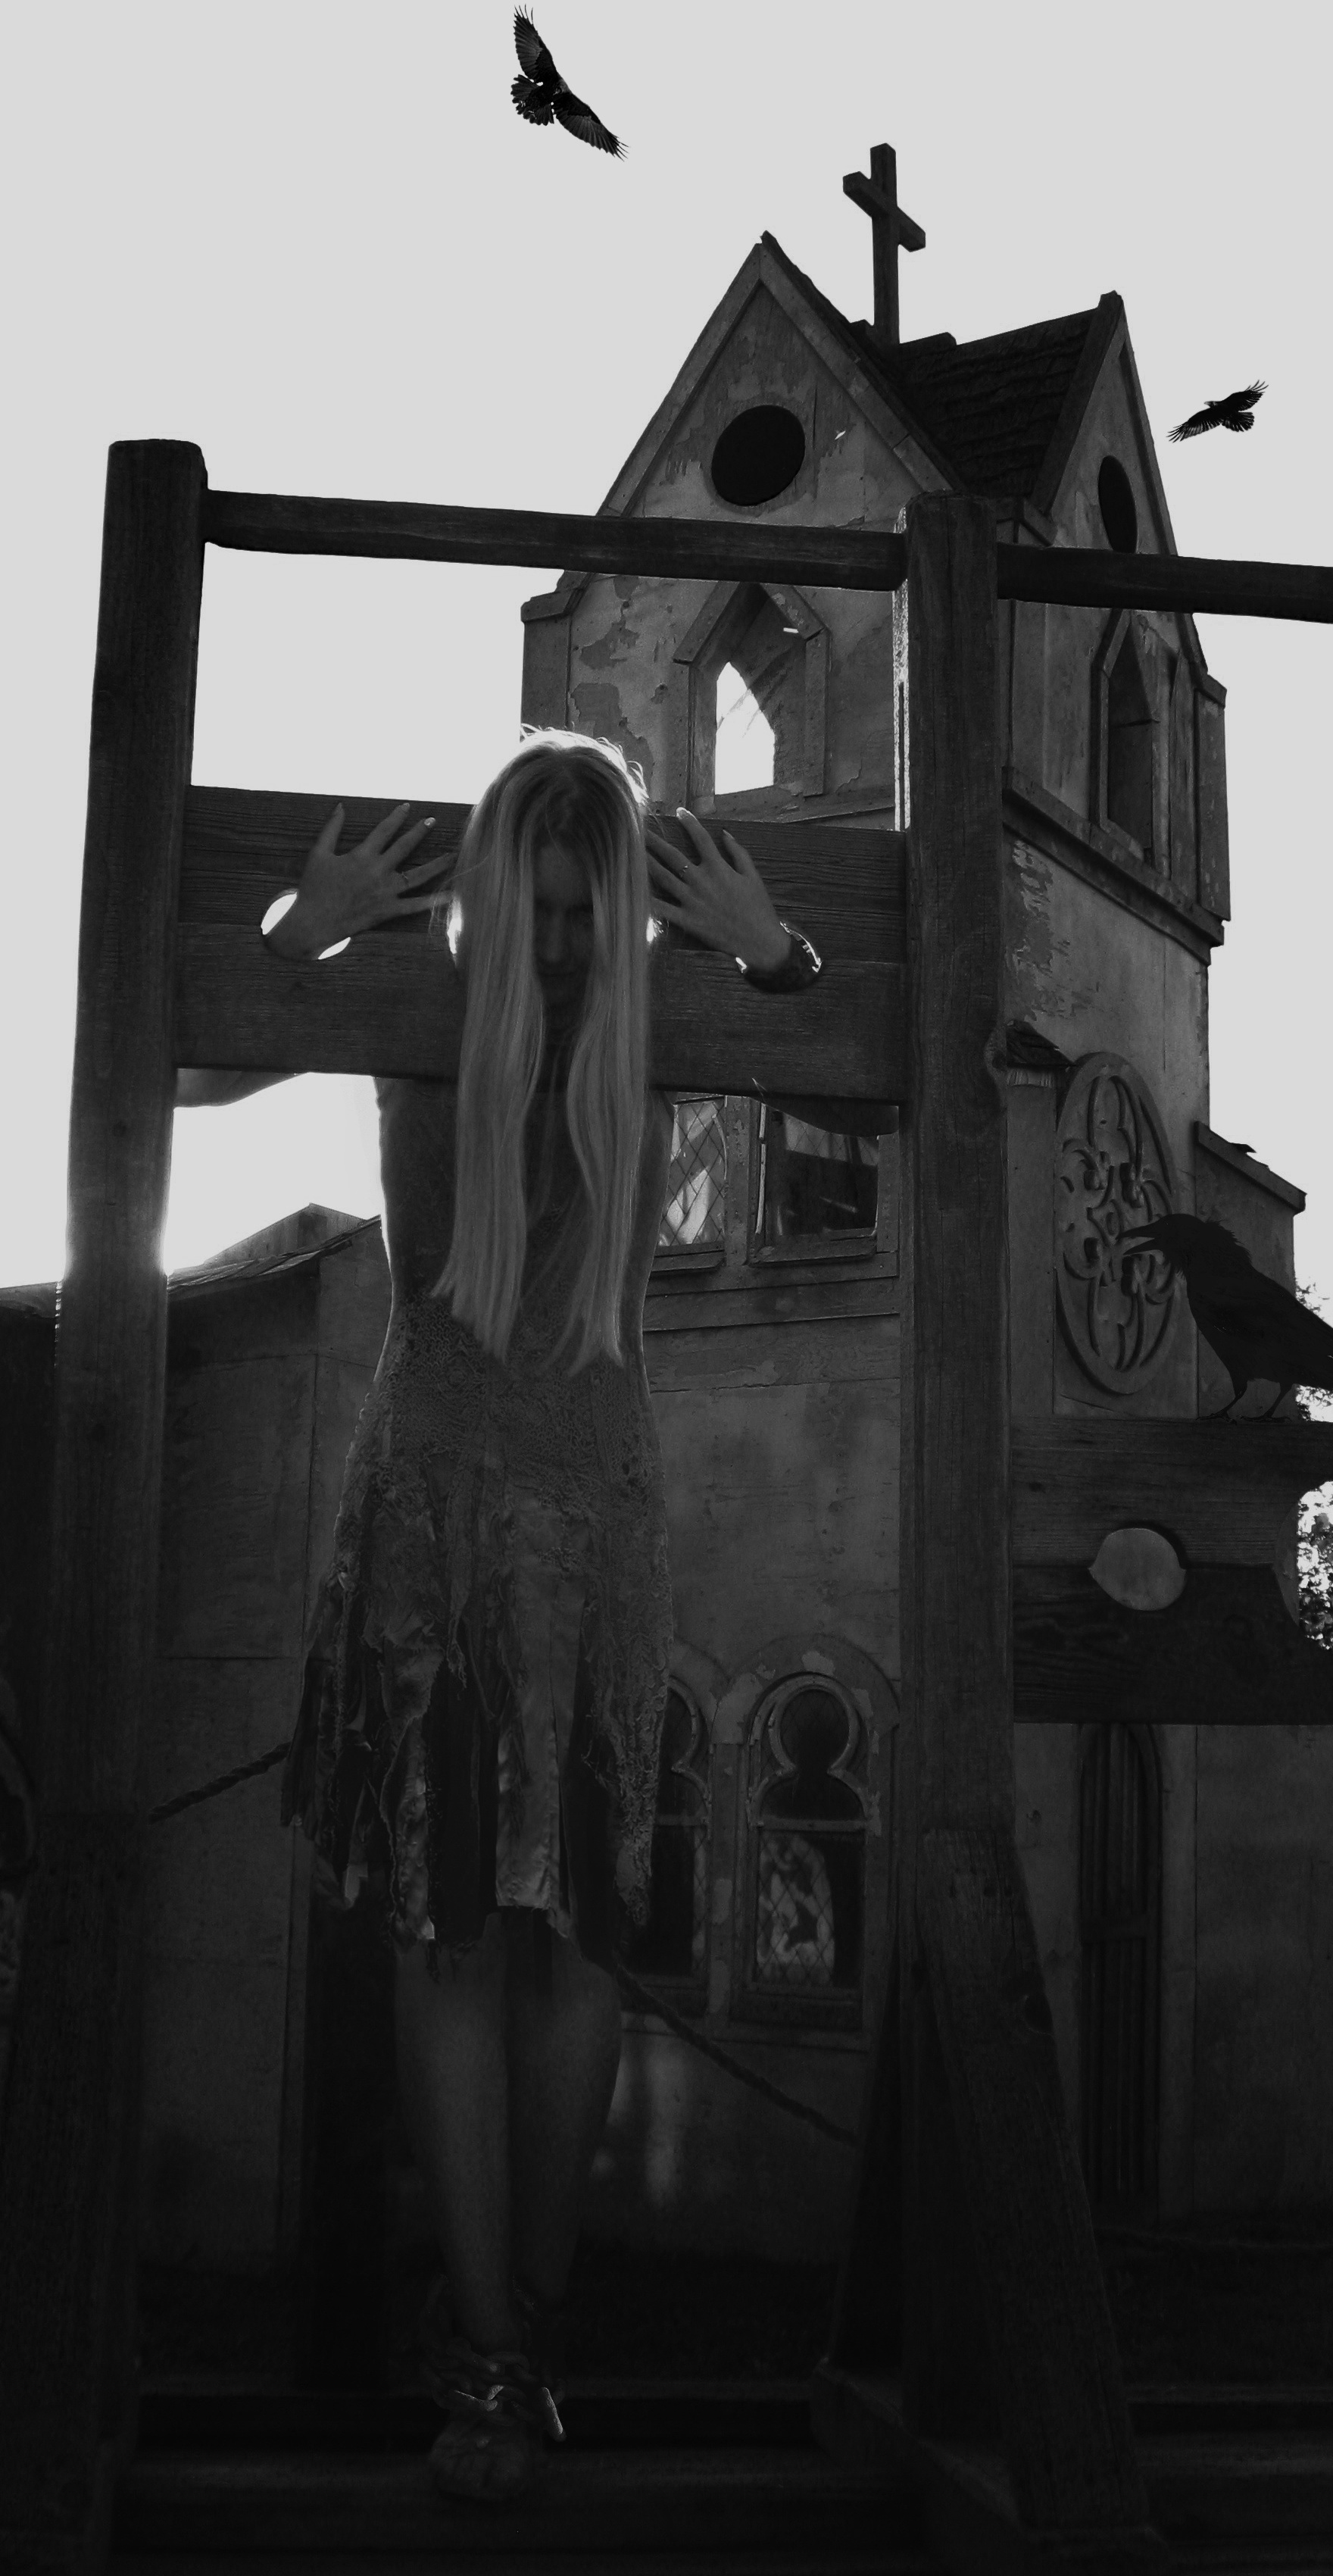
silhouette, light, black and white, girl, white, photography, dark, female, mystery, darkness, black, monochrome, dead, death, lighting, bracelet, photograph, raven, image, shape, witch, shackles, bondage, monochrome photography, film noir